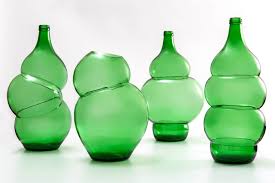
Waste category: glass